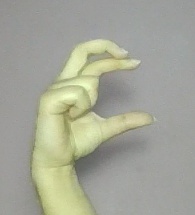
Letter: thal